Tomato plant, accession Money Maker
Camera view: horizontal (90 deg, fisheye); turntable rotation: 120 degrees
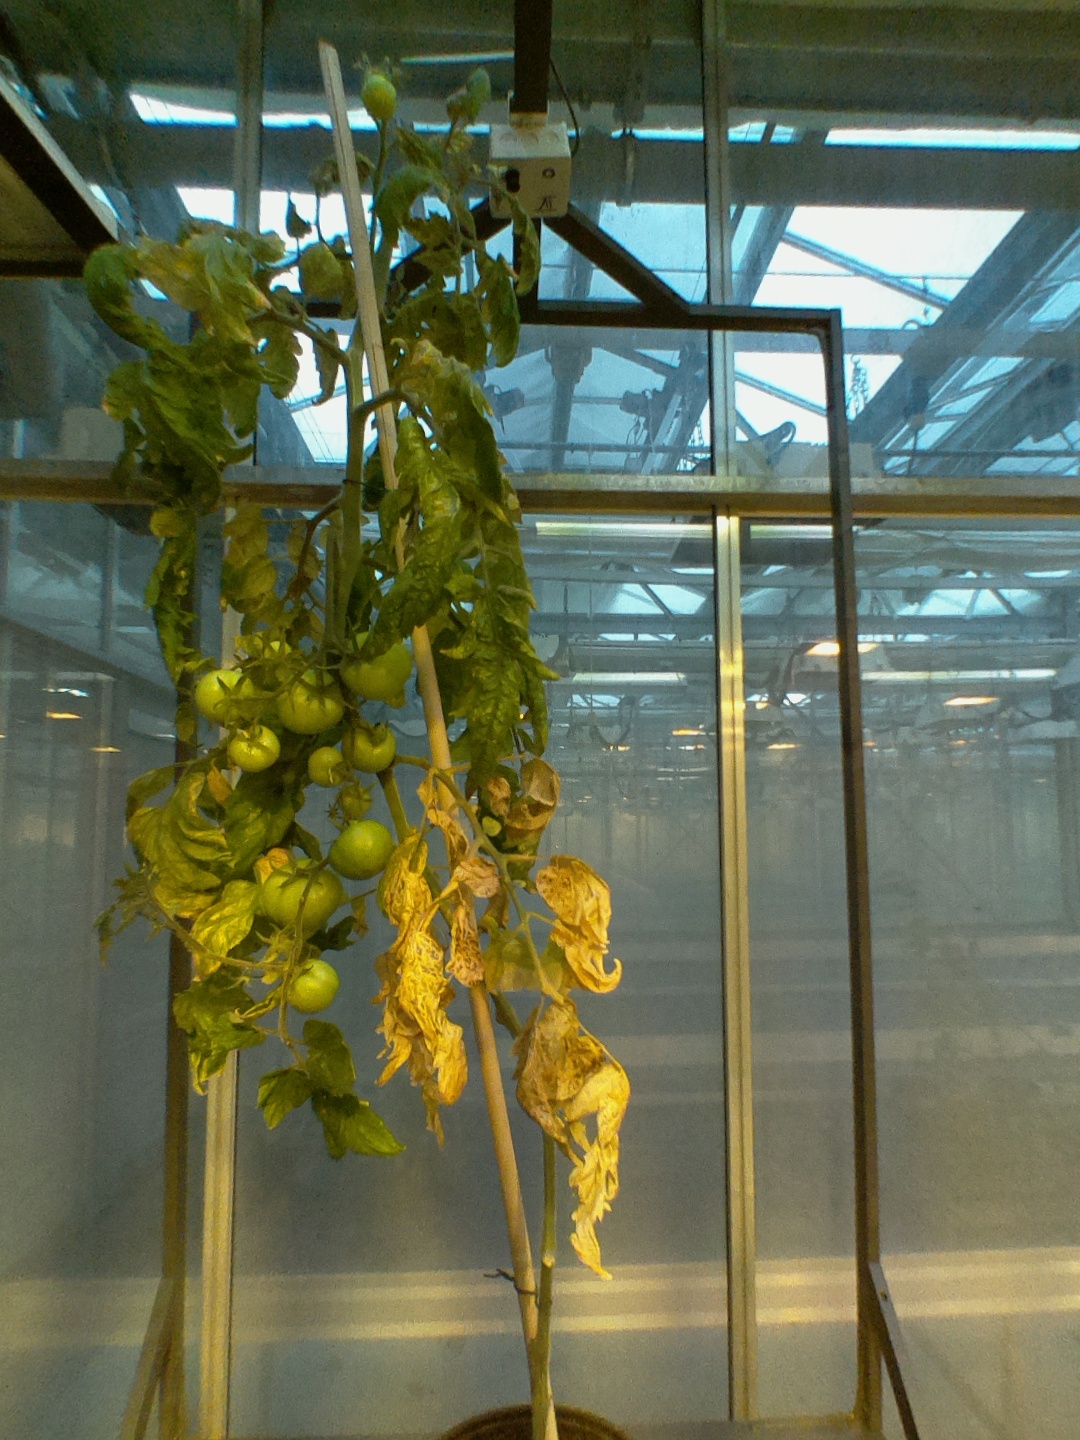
BBCH growth stage 79: 90% -100% of final fruit size